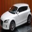
Label: automobile